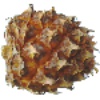
Label: Pineapple Mini 1